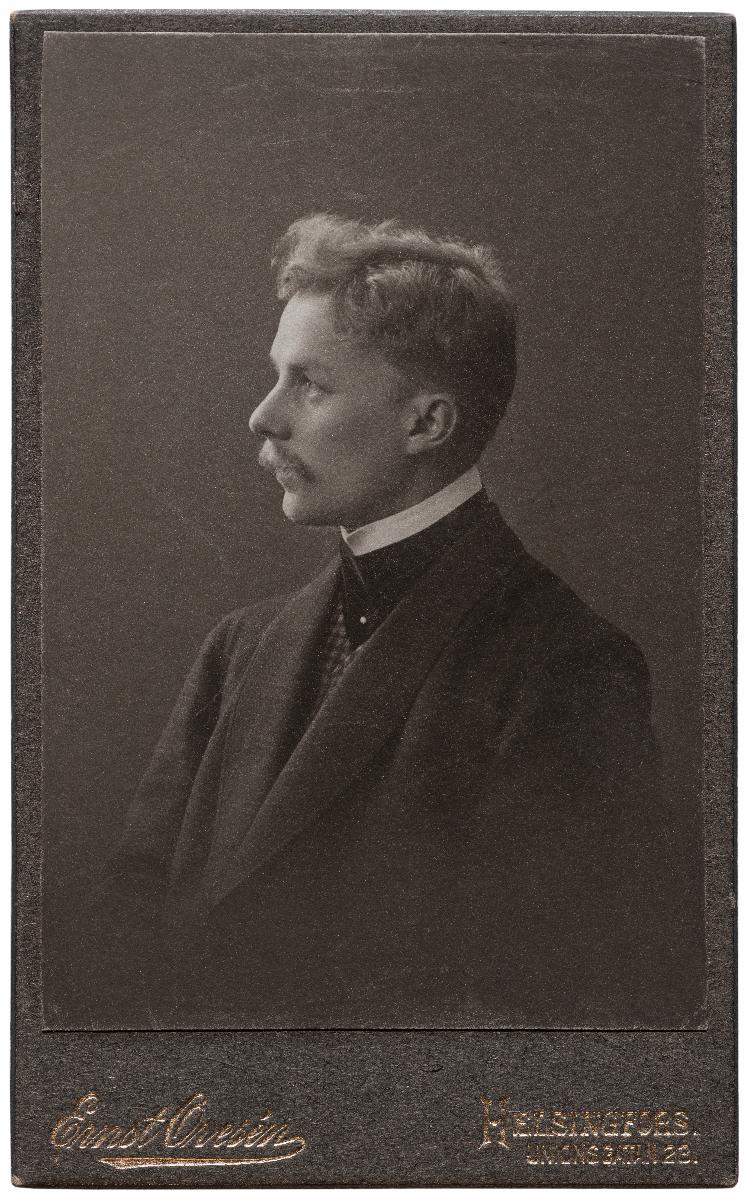
Kirjailija, toimittaja Toivo Tarvas
Finnish writer and journalist Toivo Tarvas
sisällön kuvaus: Kirjailija, toimittaja Toivo Tarvas vuosien 1901 ja 1912 välillä. content description: Finnish writer and journalist Toivo Tarvas between 1901 and 1912.
Kuvaaja: Ernst Ovesén, kuvaaja
Vuosi: 1901
Paikka: Suomi
Aiheet: henkilöt; kirjailijat; toimittajat (media); persons; authors; journalists; personer (individer); författare; journalister